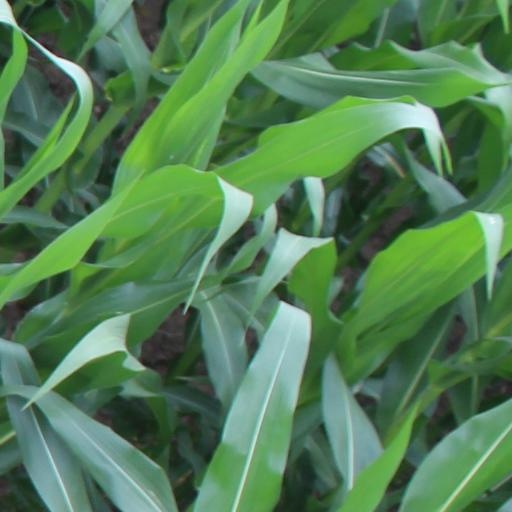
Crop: maize; corn